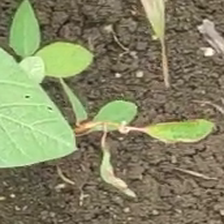
Weed species: Moti_dudhi(Euphorbia_geneculata_L)